Boris Johnson

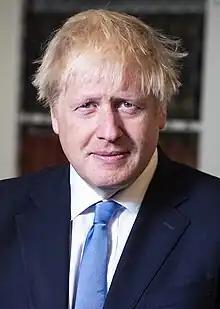
Official portrait, 2019

Alexander Boris de Pfeffel Johnson (born 19 June 1964) is a British politician and writer who served as Prime Minister of the United Kingdom and Leader of the Conservative Party from 2019 to 2022. He was previously Foreign Secretary from 2016 to 2018 and Mayor of London from 2008 to 2016. He was Member of Parliament (MP) for Henley from 2001 to 2008 and for Uxbridge and South Ruislip from 2015 to 2023.